Louis Ferreira

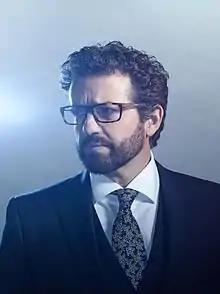
Ferreira as Homicide Detective Oscar Vega in the TV series "Motive", 2015

Louis Ferreira (born Luís Henrique da Rocha Ferreira; born 20 February 1966) is a Canadian actor. Ferreira is known for his roles in "Stargate Universe" as Colonel Everett Young, serial killer Ray Prager in the first season of "Durham County", FBI Assistant Director John Pollock in "Missing", and Art Blank in "Saw IV", "Saw V", and "Saw 3D". He starred in the CTV series "Motive" as homicide detective Oscar Vega. Before 2008, he was credited under the stage name Justin Louis.